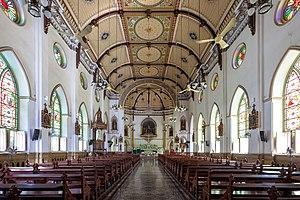
L'église du Saint-Rosaire, également connue sous le nom de église du calvaire, est un édifice chrétien catholique situé dans le district de Samphanthawong, sur la rive est de la rivière Chao Phraya à Bangkok en Thaïlande. L'histoire de l'église remonte à 1769, lorsqu'un groupe de catholiques portugais se réinstalle dans la région après la chute d'Ayutthaya. Le bâtiment actuel de l'église, de style néogothique, est construit entre 1891 et 1897.